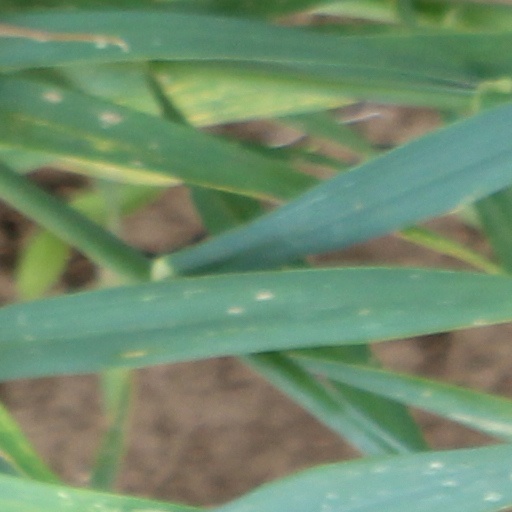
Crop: wheat